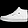
Label: Sneaker